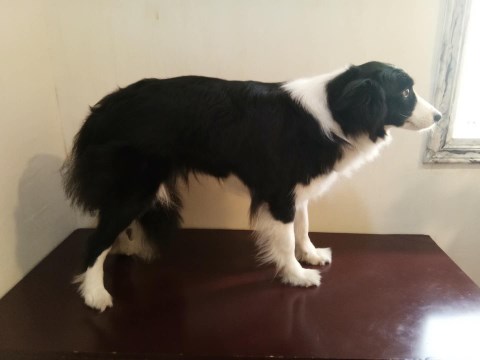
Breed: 2594-n000109-Border_collie